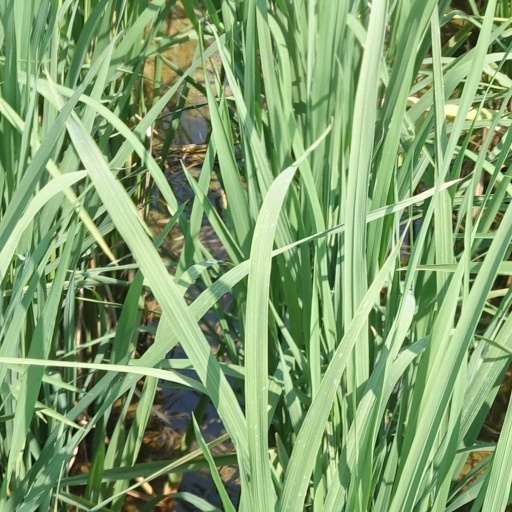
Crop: rice